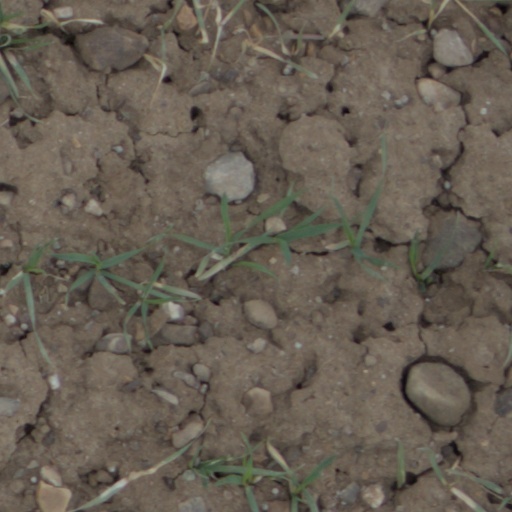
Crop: wheat